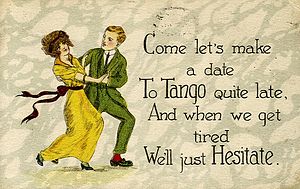
Tango (dans) / Historie
Tango-postkort, omkring 1919.
Tango er en pardans, som opstod i 1880'erne langs bredderne af Río de La Plata i grænseområdet mellem Argentina og Uruguay. Dansen udvikledes i områdets fattigkvarterer, hvor indfødte sydamerikanere boede sammen med efterkommerne af afrikanske slaver og indvandrede europæere. I tangoen er træk fra den tyske vals, den tjekkiske polka, den polske mazurka og den bøhmiske schottisch forenet med træk fra cubansk habanera, afrikansk candombe og argentinsk milonga. Senere spredte tangoen sig til resten af verden, hvor den i dag danses på en række forskellige måder.